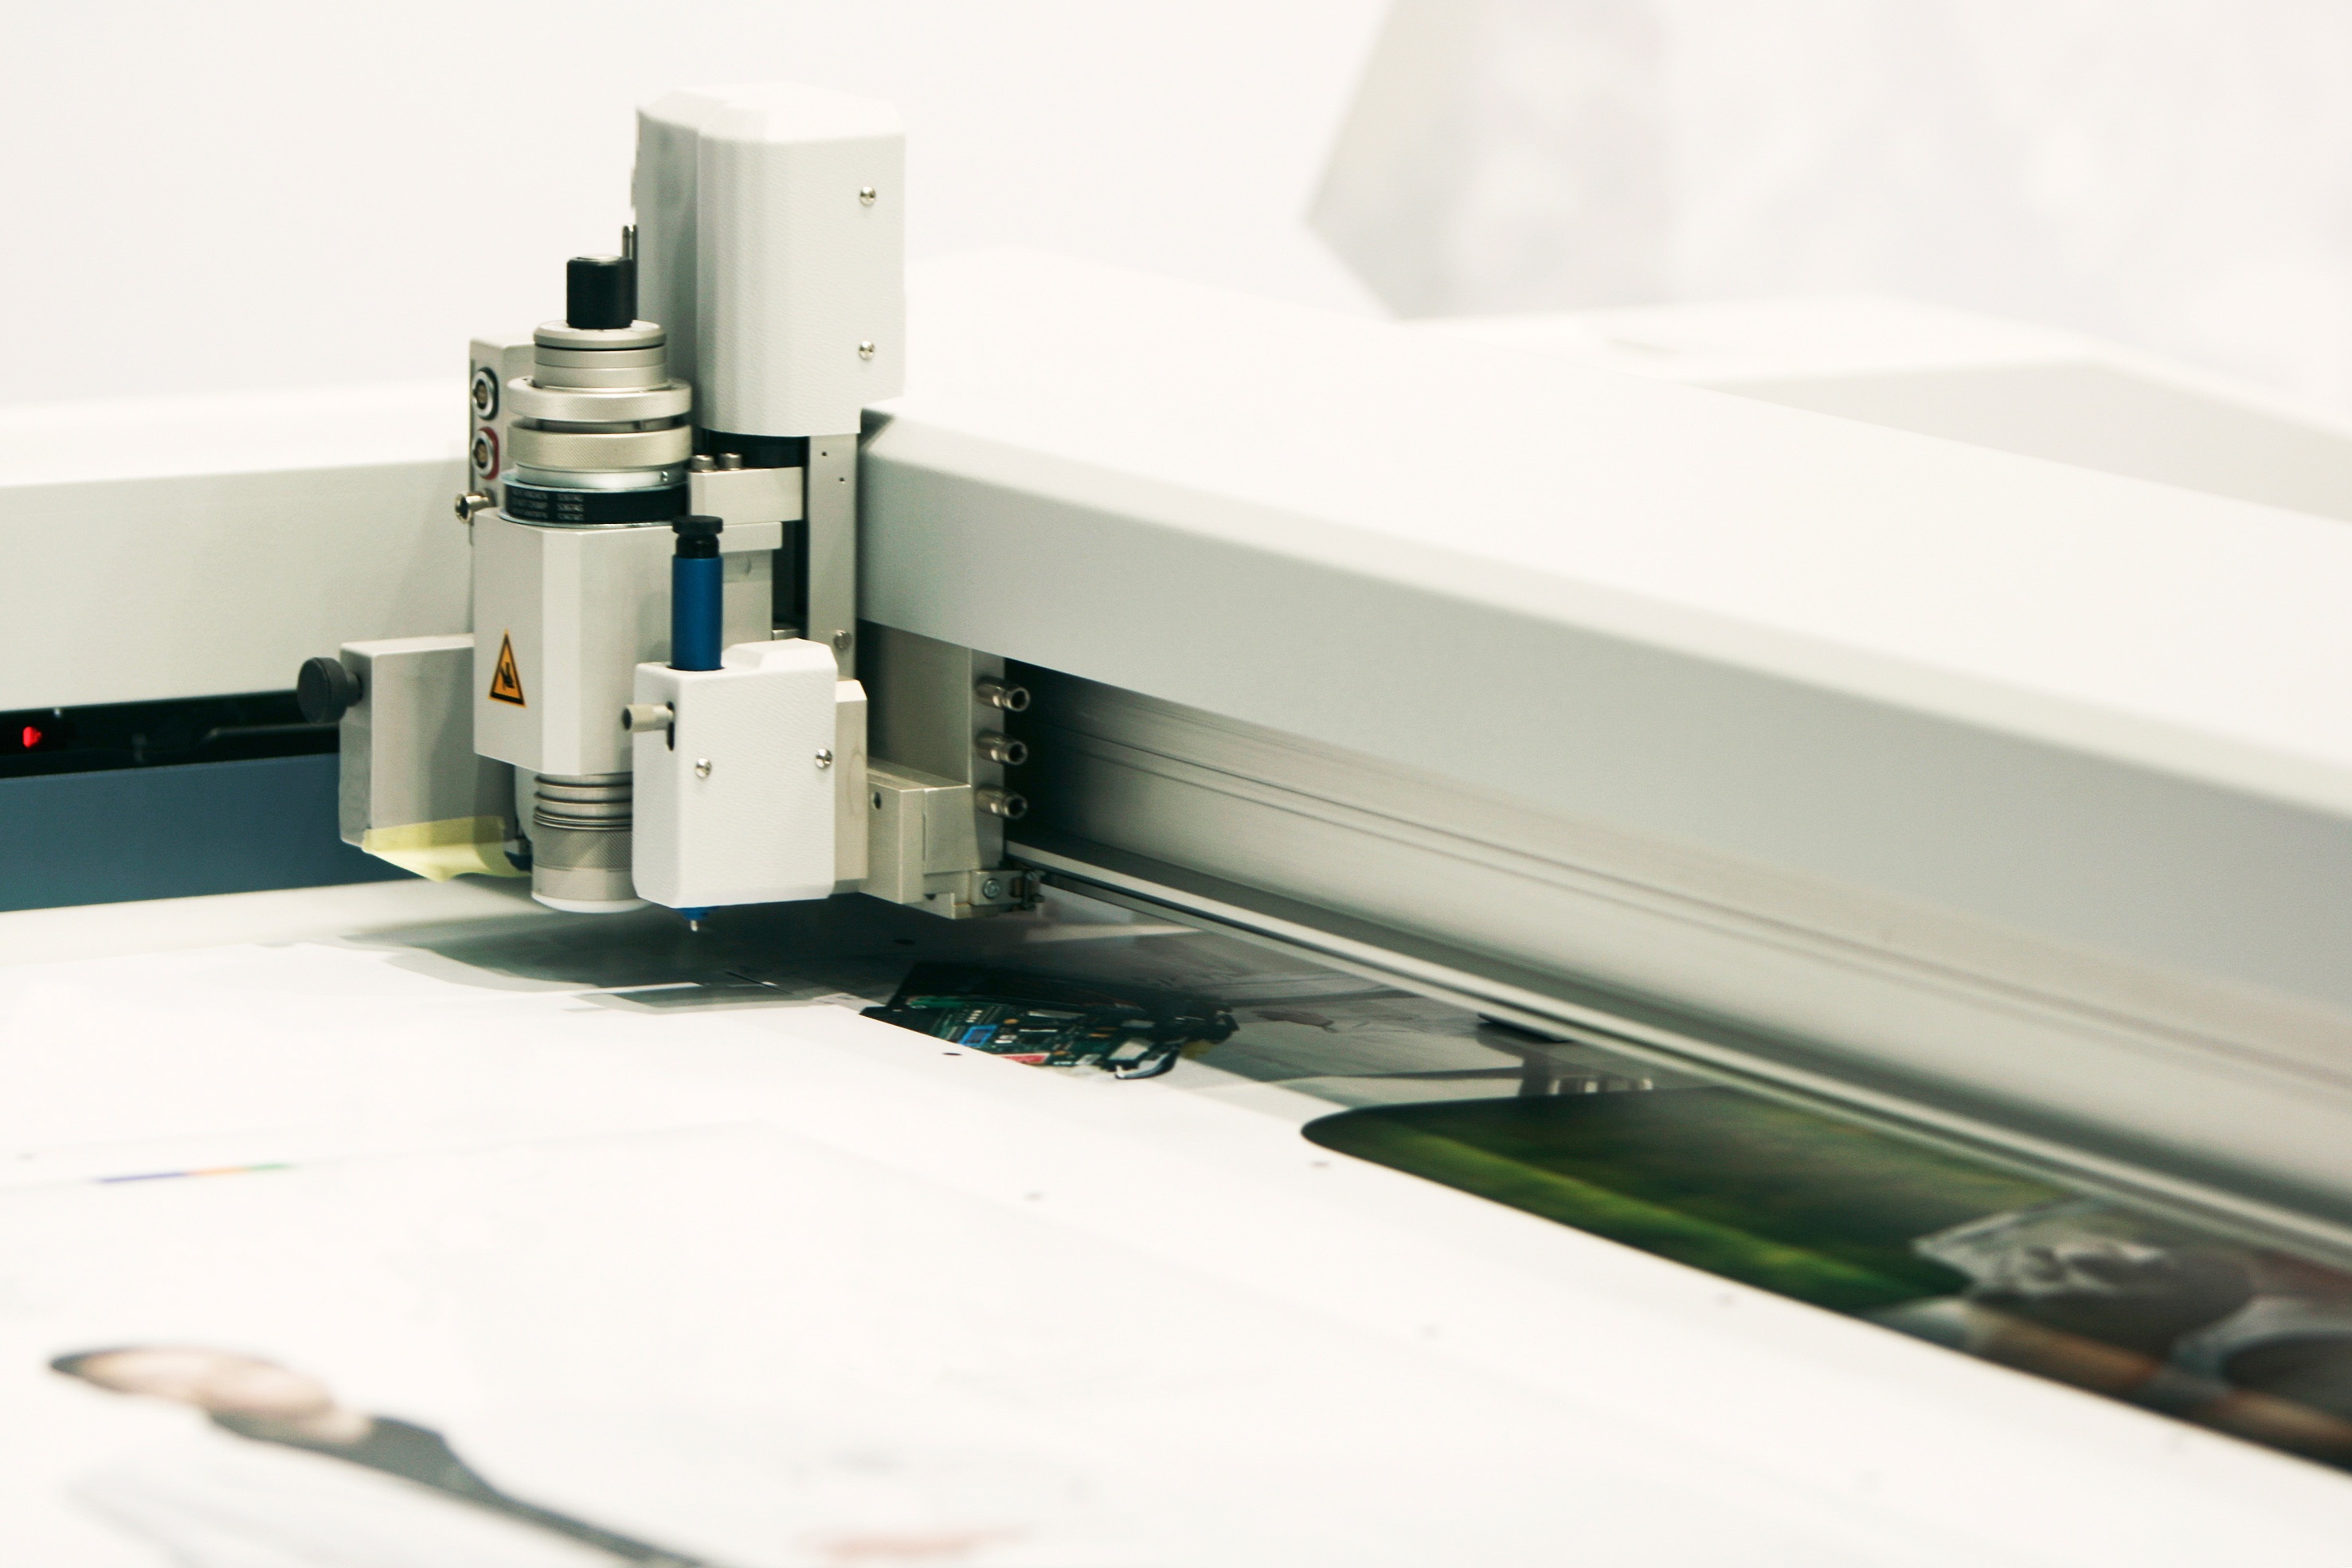
machine, modern, laser, printing, product, printer, pressure, plotter, advertising printing, flat plotter, flat printer, planographic printing